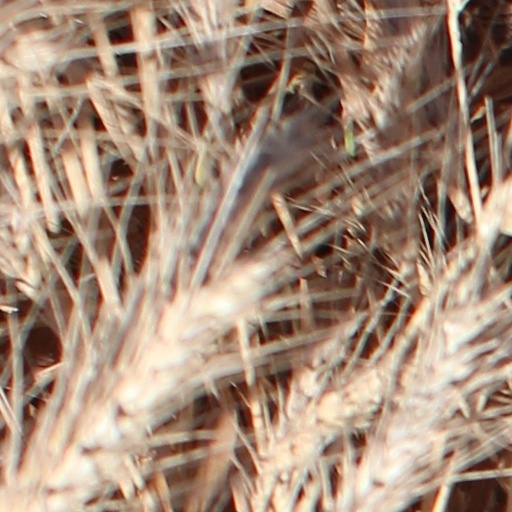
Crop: wheat